Milton Cline

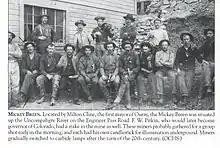
Picture of Mickey Breen Mine workers, candlesticks in hand ready to go underground to mine

By November 1876, Ouray had 400 inhabitants. "Captain" Milton W. Cline is listed as Ouray's first postmaster, treasurer, Justice of the Peace, mayor and Sheriff of Cimarron. Shortly after being appointed county treasurer, in March of that year, he resigned the role of treasurer. In 1877, he was named to the board of the first Bank of Ouray.